Jackson family

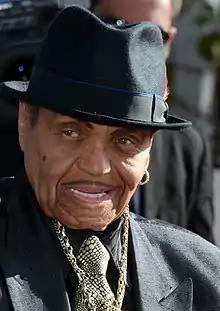

Joseph Walter Jackson was born on July 26, 1928, in Fountain Hill, Arkansas, where he grew up. After his parents divorced, he spent his teenage years living in Oakland, California, with his father Samuel Jackson, a school teacher. At age 18, he moved to East Chicago, Indiana, to be with his mother Crystal Lee King and to pursue his dreams of becoming a professional boxer. At age 21, Joseph married Katherine Scruse, 19, immediately starting a family. Even though he wanted to be a success in boxing it was not a job for a family man, so he obtained a job as an overhead crane operator with East Chicago's Inland Steel Company. His family continued to grow steadily and over the course of sixteen years he and Katherine had a house full of nine children. Joe Jackson always wanted to make it big and although he could not in boxing or in his own short musical stint in the 1950s with the band the Falcons, he saw the talent in his children, starting with Tito and his ability to play the guitar.